The Monkey Talks (film)

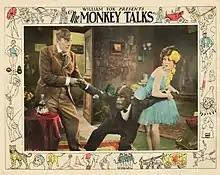
Lobby card for the film

The Monkey Talks is a 1927 American silent drama film directed by Raoul Walsh and written by Malcolm Stuart Boylan and Elizabeth Pickett Chevalier. The film stars Olive Borden, Jacques Lerner, Don Alvarado, Malcolm Waite, Raymond Hitchcock, and Ted McNamara. Based on the play "Le Singe qui parle" by René Fauchois, the film was released on February 20, 1927, by Fox Film Corporation.